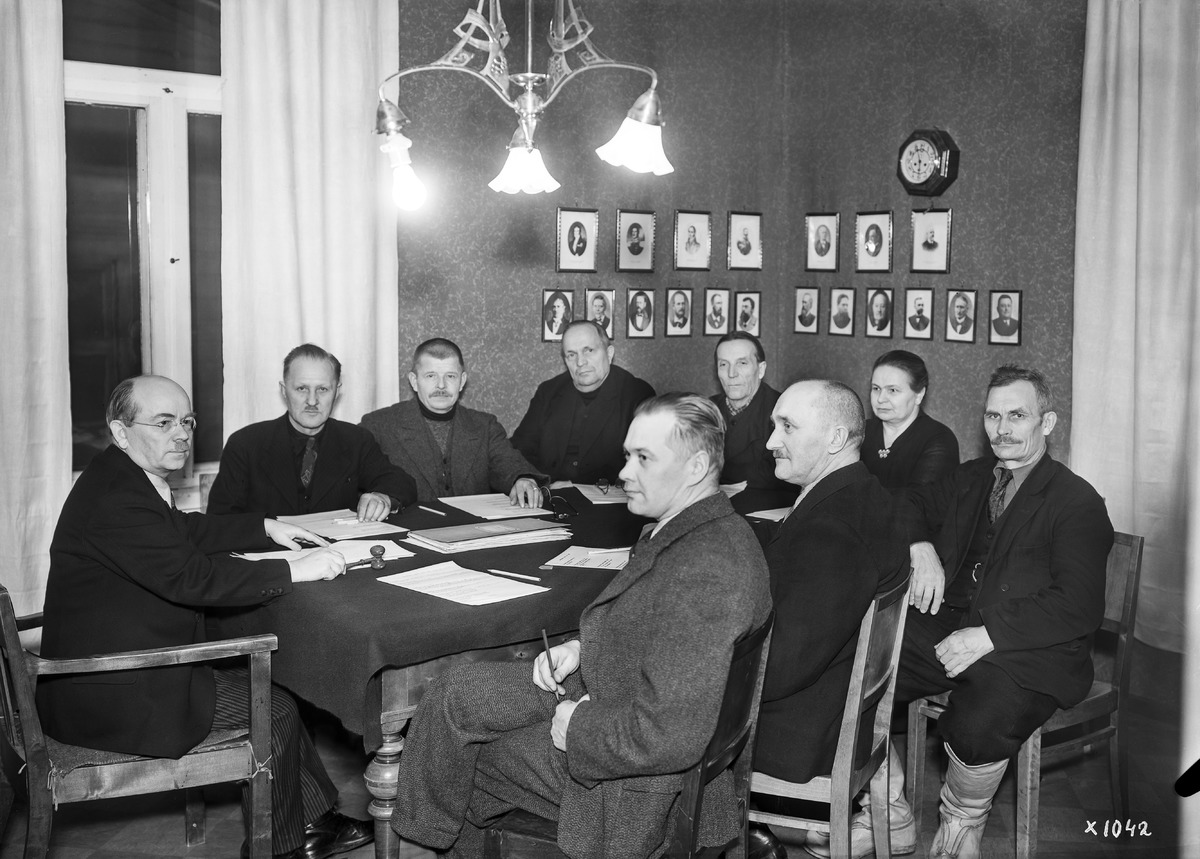
Oulun 1. talousseuran johtokunta
The board of Oulun 1. talousseura
sisällön kuvaus: Oulun 1. talousseuran johtokunta vuonna 1938. Vasemmalla seuran puheenjohtajana toiminut Oulun läänin maaherra E. Y. Pehkonen. content description: The board of Oulun 1. talousseura (The first economic society of Oulu) in 1938. On the left the chairman of the society and the Provincial Governor of Oulu, E. Y. Pehkonen.
Vuosi: 1938
Paikka: Suomi, Oulu, Suomi, Pohjois-Pohjanmaa, Oulu
Aiheet: Pehkonen, Eero; talousseurat; Oulun 1. talousseura; Oulun läänin talousseura; sisäkuva; ryhmäkuva; johtokunnat; puheenjohtajat; boards; economic society